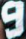
Number: 9